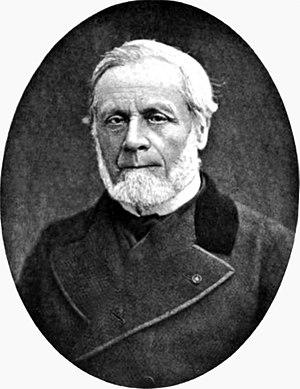
Francisque Bouillier (1813-1899), philosophe français.
Francisque-Cyrille Bouillier, né le 12 juillet 1813 à Lyon où il est mort le 25 septembre 1899, est un philosophe français.
Ils sont de Lyon ou ont marqué la ville de leur influence :